Visual communication

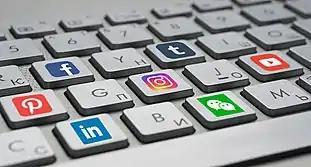
Major Social Media Apps

Social media is one of the most effective ways to communicate. The incorporation of text and images deliver messages quicker and more simplistic through social media platforms. A potential drawback can be there is limited access due to the internet access requirement and certain limitations to the number of characters and image size. Despite the potential drawback, there has been a shift towards more visual images with the rise of YouTube, Instagram, and Snapchat. In the rise of these platforms, Facebook and Twitter, have followed suit and integrated more visual images into their platform outside the use of written posts. It can be stated that visual images are used in two ways: as additional clarification for spoken or written text, or to create individual meaning (usually incorporating ambiguous meanings). These meanings can assist in creating casual friendships through interactions and either show or fabricate reality. These major platforms are becoming focused on visual images by growing a multi-modal platform with users having the ability to edit or adjust their pictures or videos these platforms. When analyzing the relationship between visual communication and social media, four themes arise: